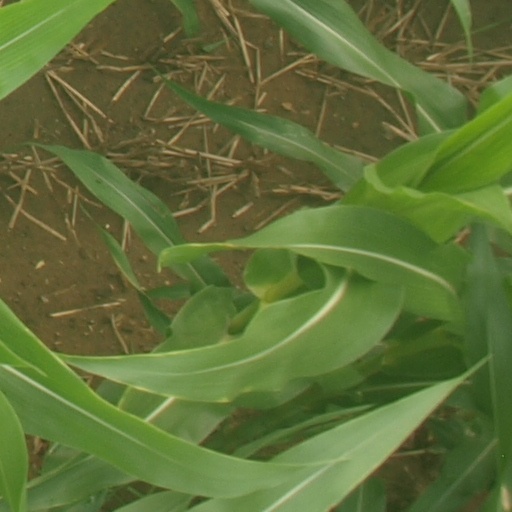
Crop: maize; corn